Pape Mour Faye

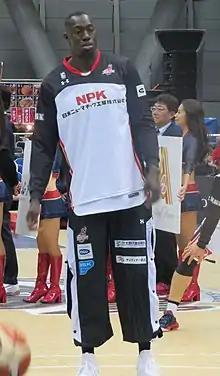

, or Pape Faye, is a professional basketball player for the Niigata Albirex BB of the B.League. He was selected by the Yokohama B-Corsairs with the 8th overall pick in the . Born in Senegal, he was a member of Japan's national basketball team in 2016.